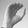
ASL letter: C